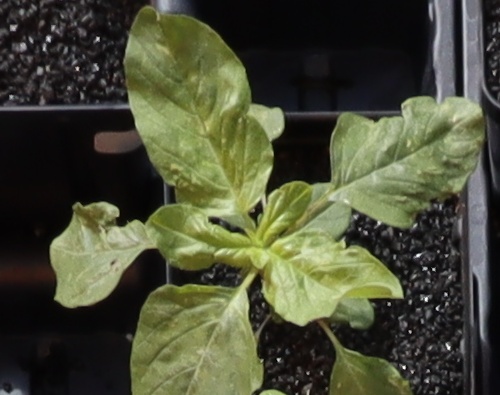
Label: Redroot Pigweed